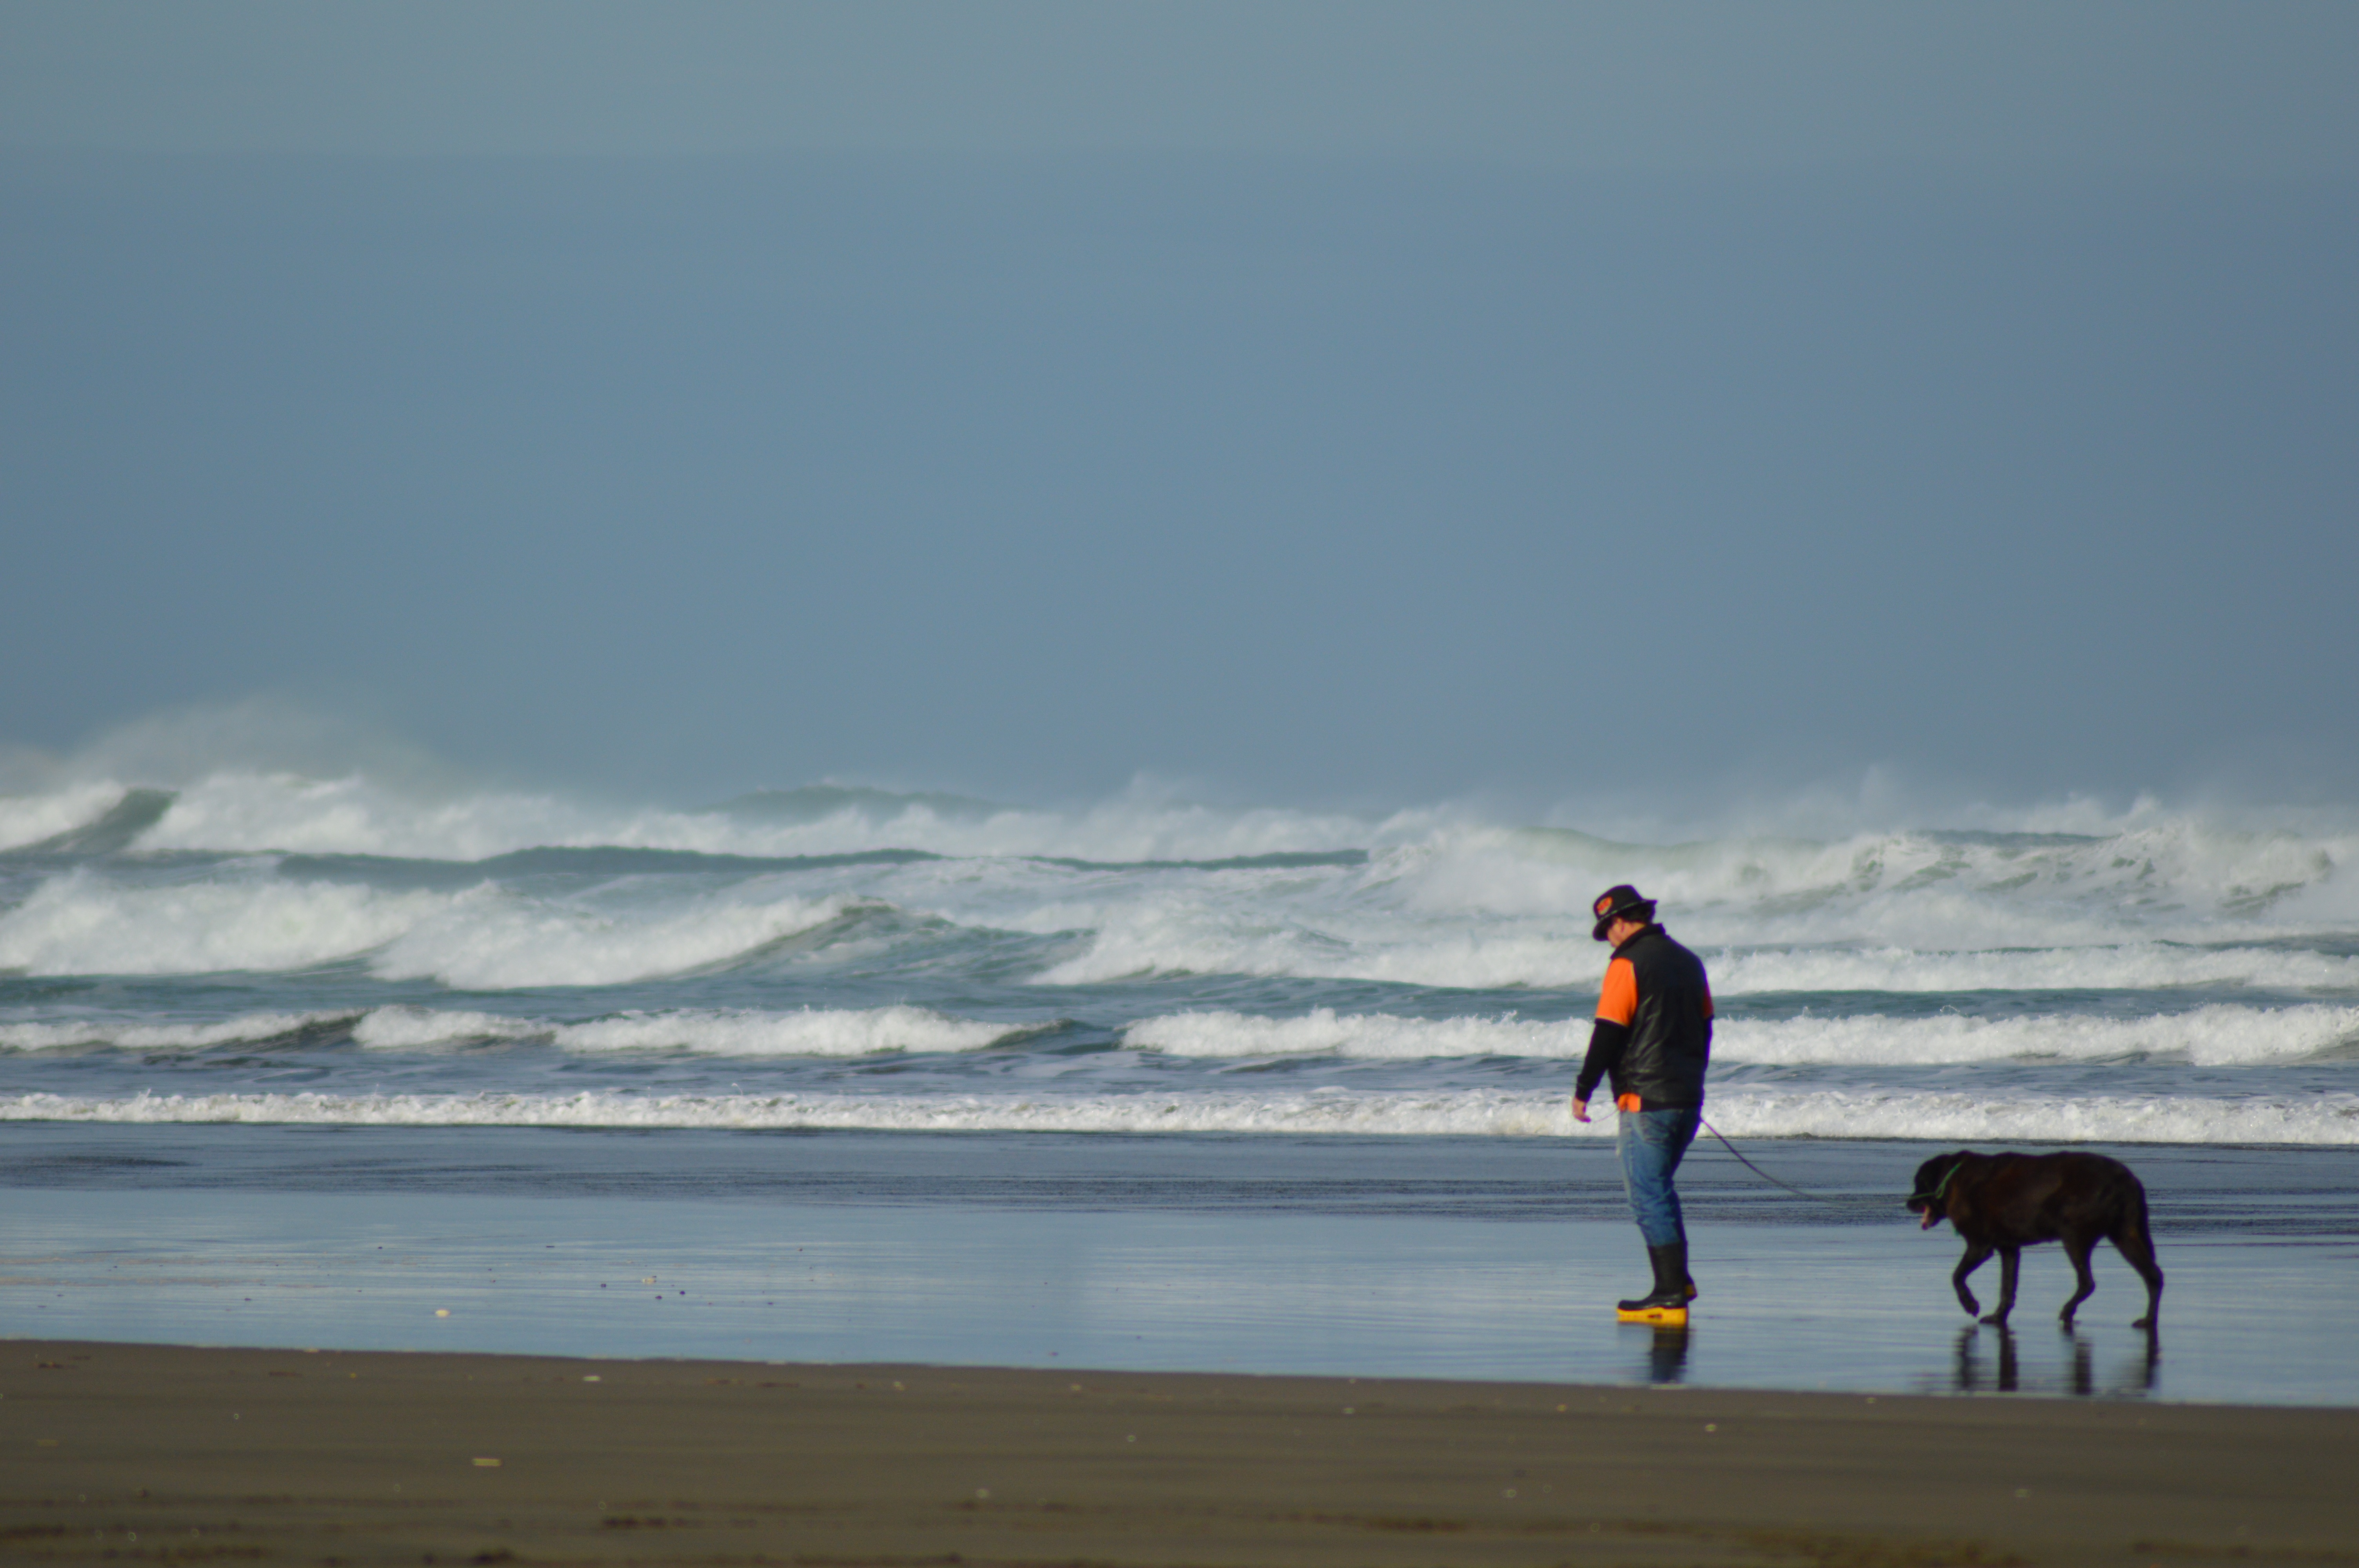
beach, sea, coast, sand, ocean, horizon, cloud, morning, shore, wave, wind, vacation, surfing, body of water, sports